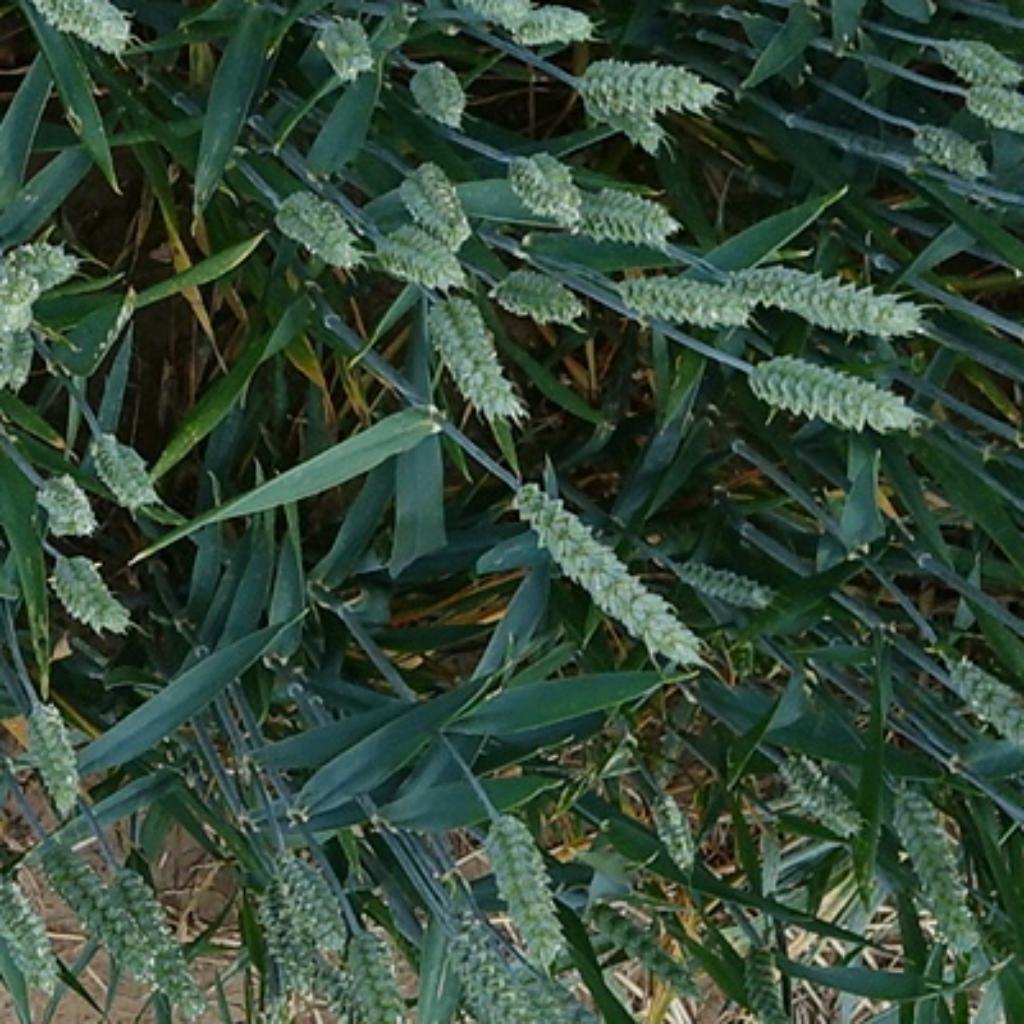
Country: France
Location: VLB
Wheat development stage: Filling